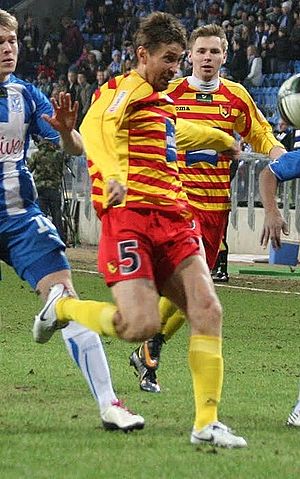
Andrius Skerla
Andrius Skerla er en litauisk tidligere fodboldspiller.